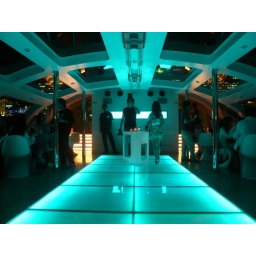
a water bus designed by Leiji Matsumoto